Saint-Félix-de-l'Héras

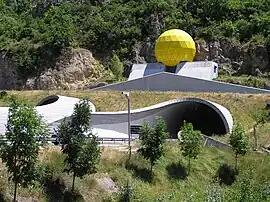
The

Saint-Félix-de-l'Héras (Languedocien: "Sant Feliç de Leraç") is a commune in the Hérault department in the Occitanie region in southern France.